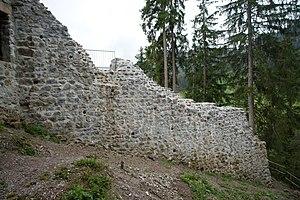
Ruines du château Unterer Mannenberg à Zweisimmen, canton de Berne.
Mannenberg est un site fortifié constitué des ruines de châteaux. Il est situé sur un hauteur dominant la Simme dans le Haut-Simmental, canton de Berne, Suisse.